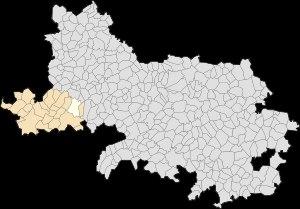
Frévent est une commune française située dans le département du Pas-de-Calais en région Hauts-de-France.